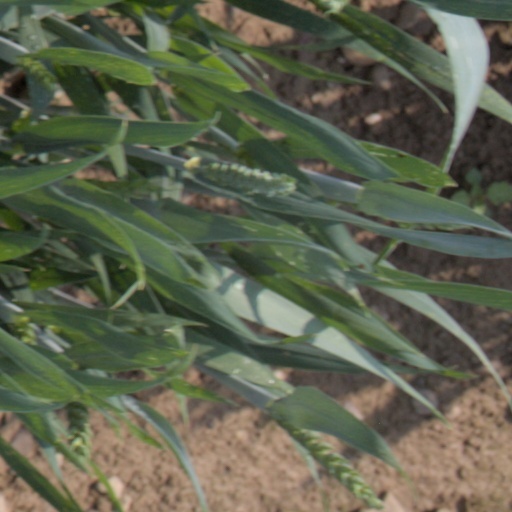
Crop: wheat